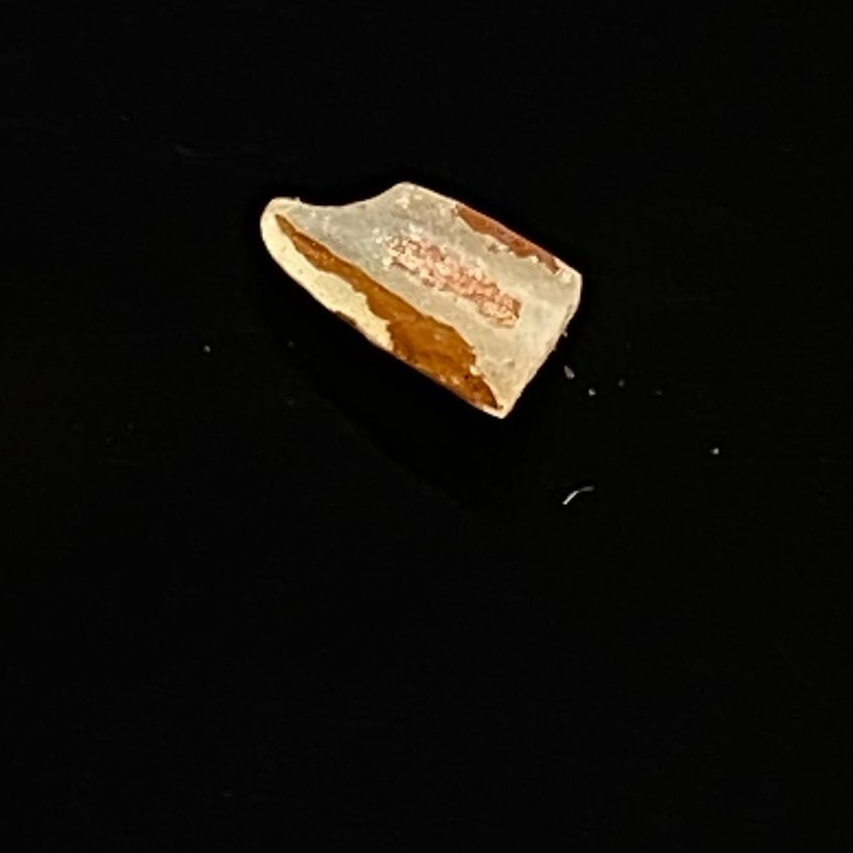
Rice variety: Ganjiya